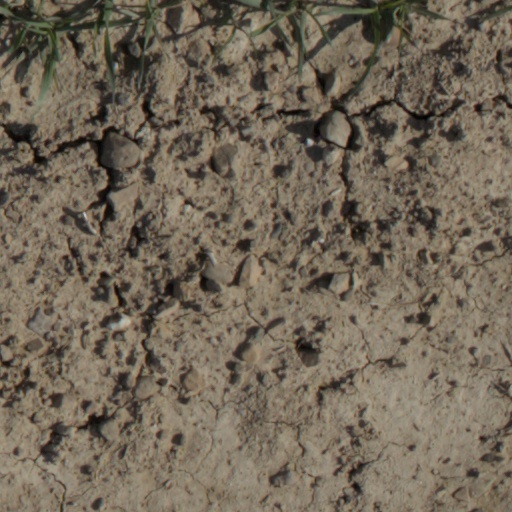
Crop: wheat